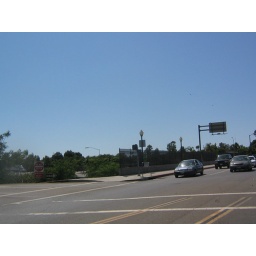
I stuck my hand and camera outside my driverside window and took some pics crossing the bridge over the 15.